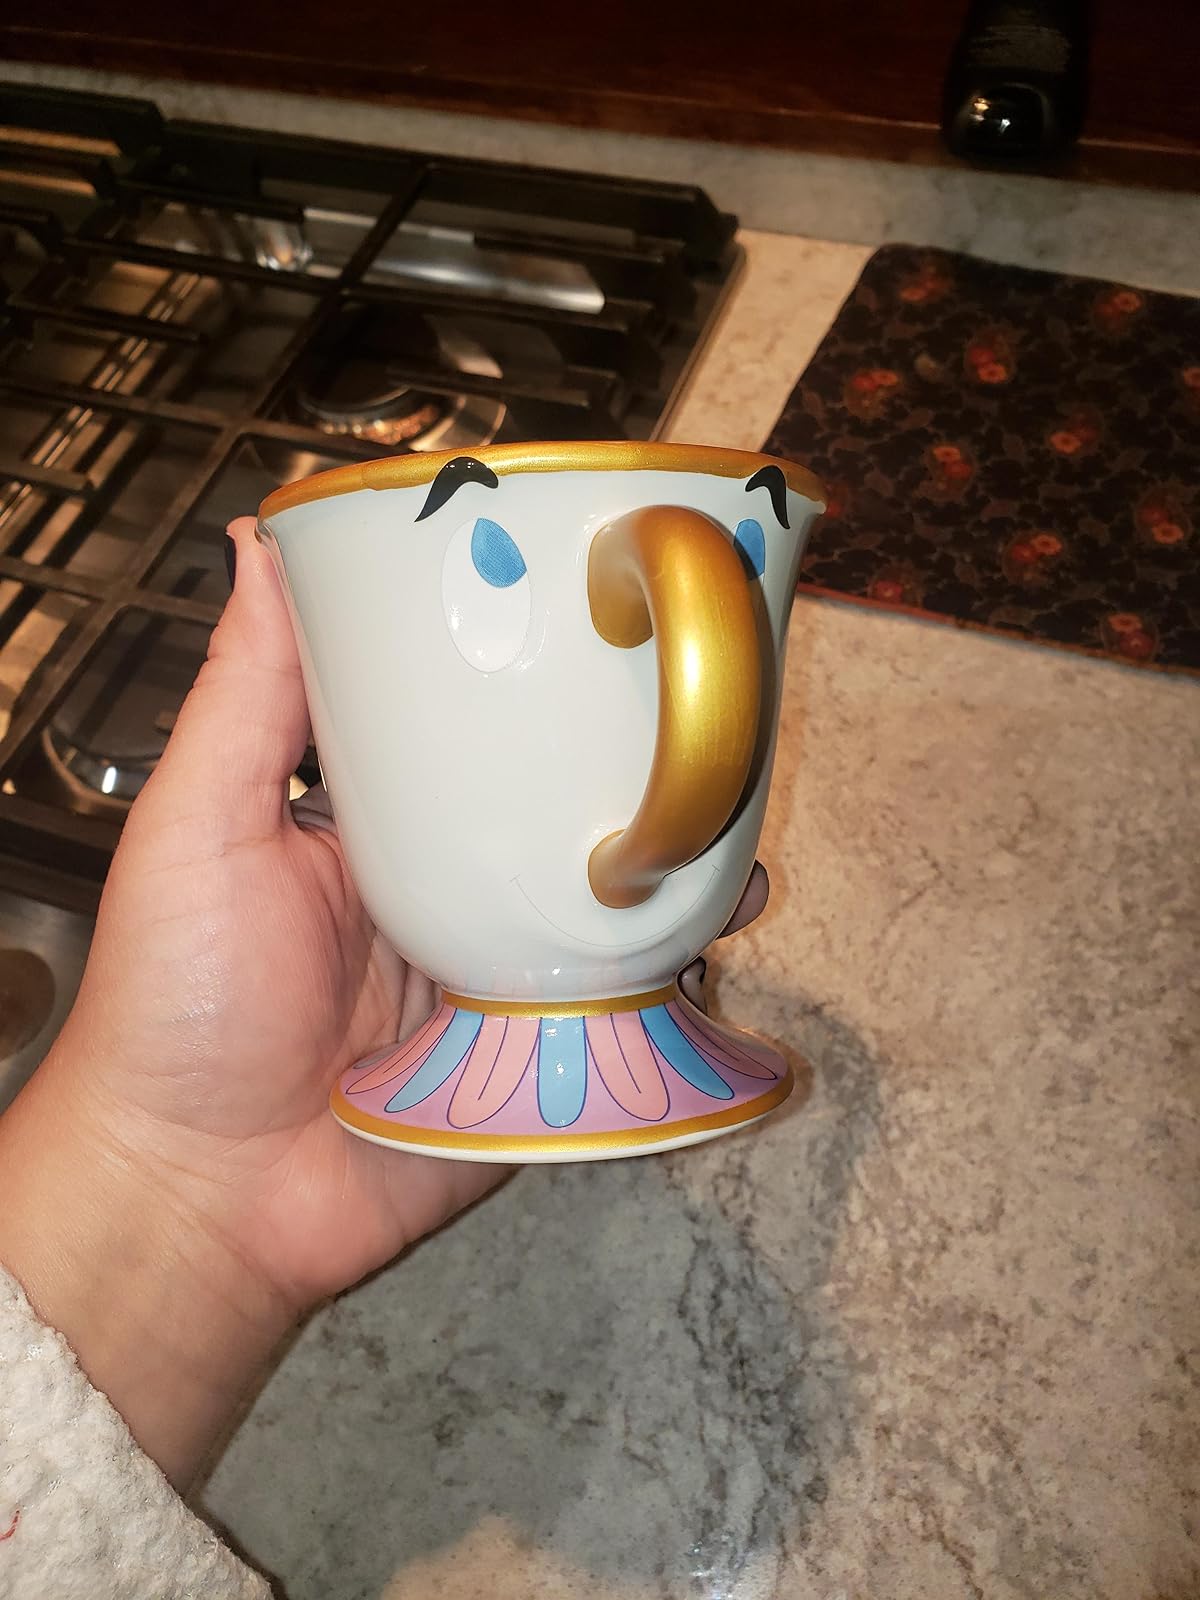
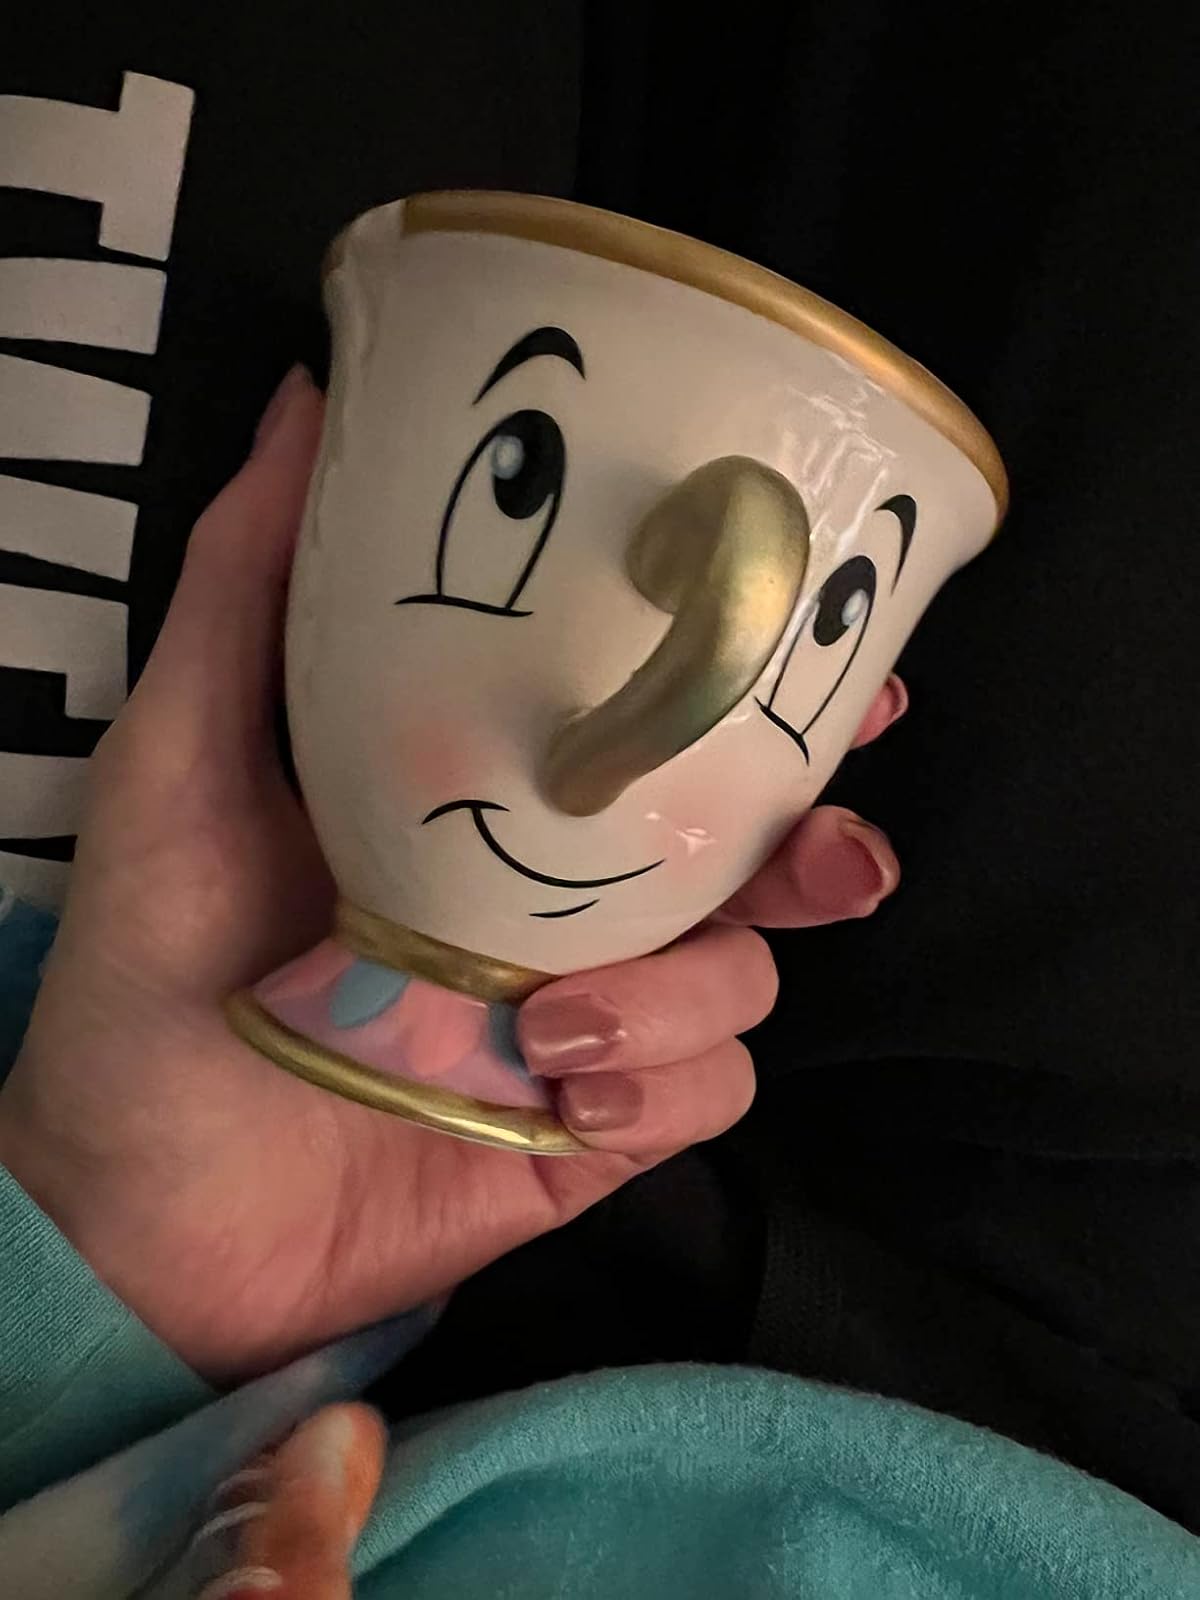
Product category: items_mug
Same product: no